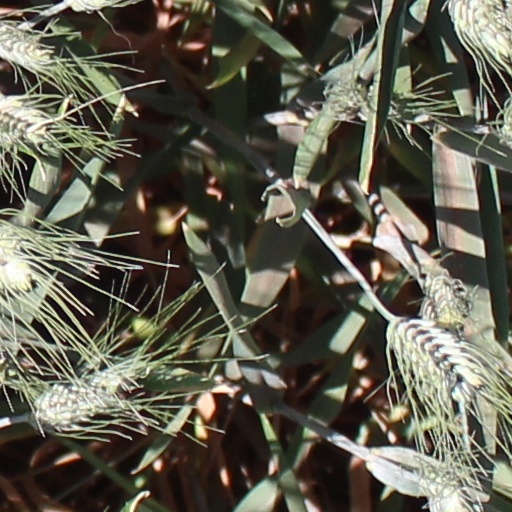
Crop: wheat